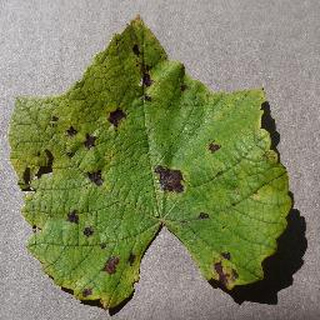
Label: grape_leaf_blight